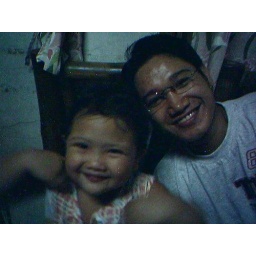
very cute niece of don...can't wait to see her in person